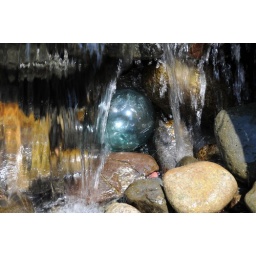
A glass fishing float, hidingin the rocks underneath the upper waterfall in our pond.